Poppy (novel)

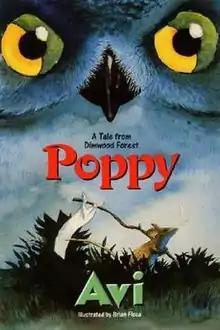

Poppy is a children's novel written by Avi and illustrated by Brian Floca. The novel was first published by Orchard Books in 1995. "Poppy" is the first-published of Avi's "Tales From Dimwood Forest" series. Within the narrative sequence of the series, it is the third book. The complete series is composed of "Ragweed", "Ragweed and Poppy", "Poppy", "Poppy and Rye", "Ereth's Birthday", "Poppy's Return", and "Poppy and Ereth". In 1996, "Poppy" received the Boston Globe–Horn Book Award for fiction.